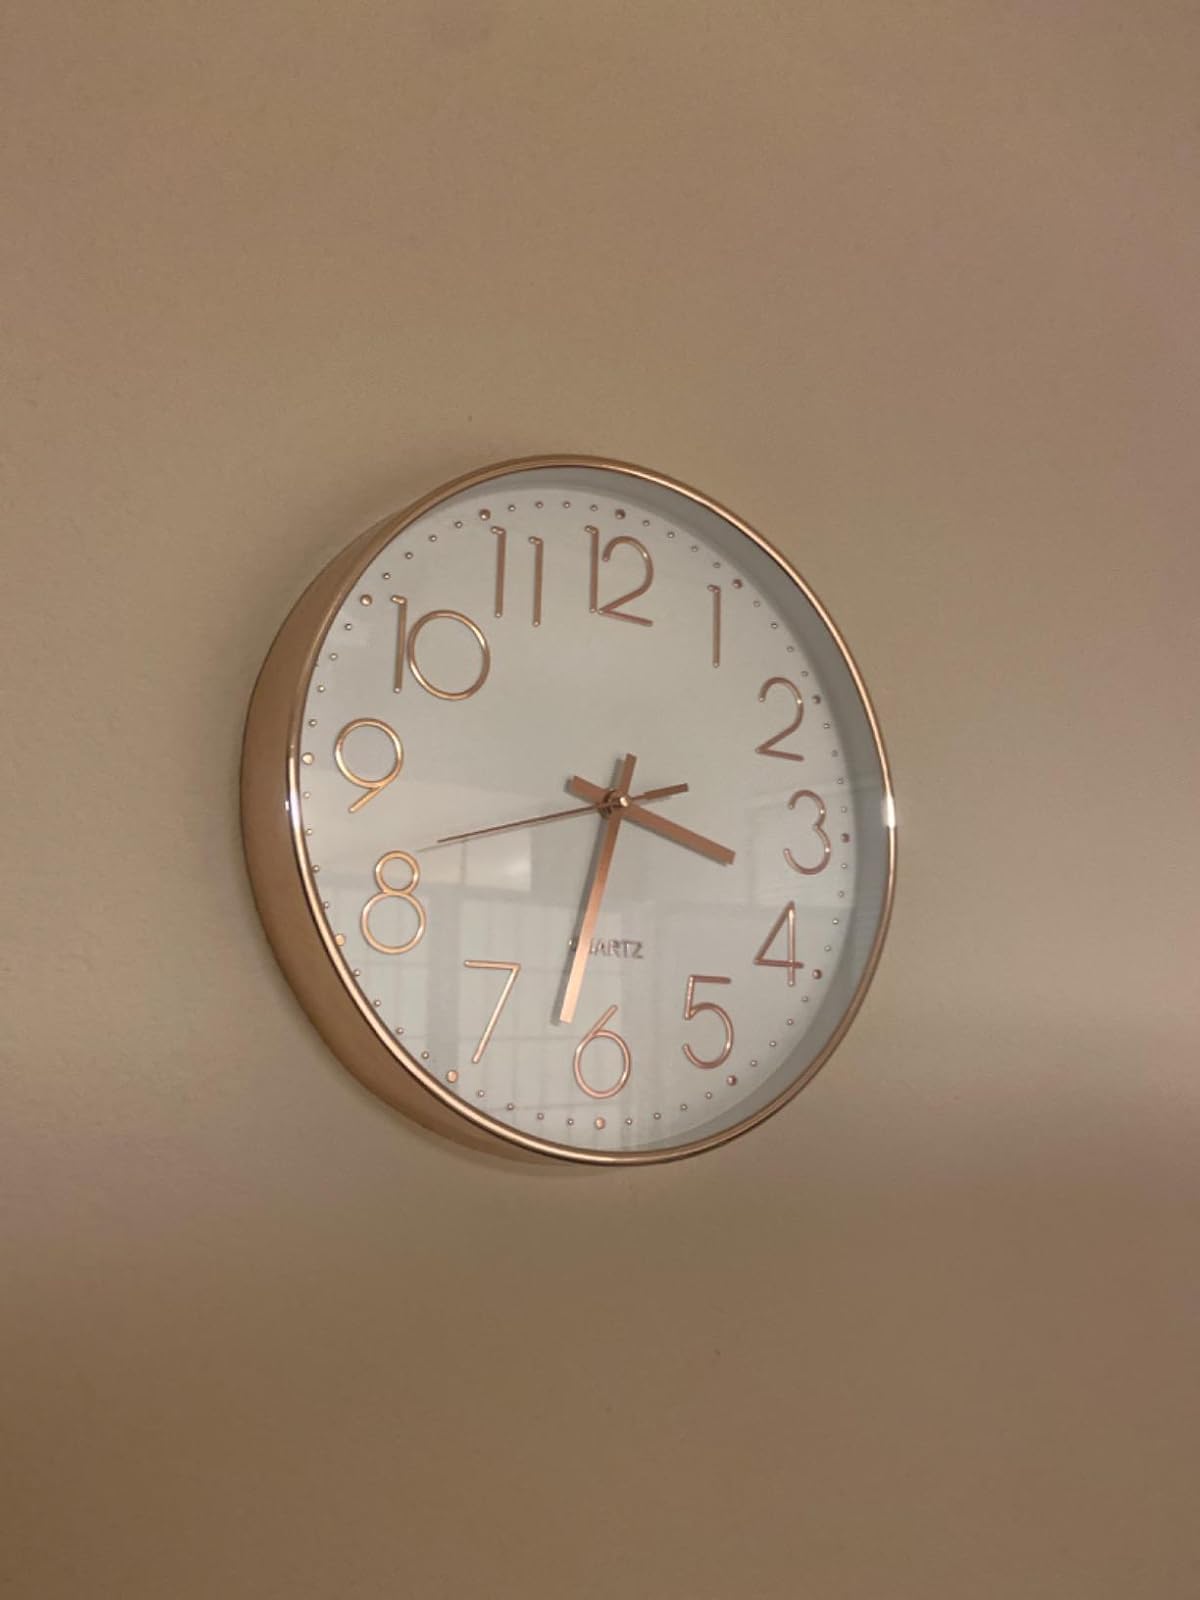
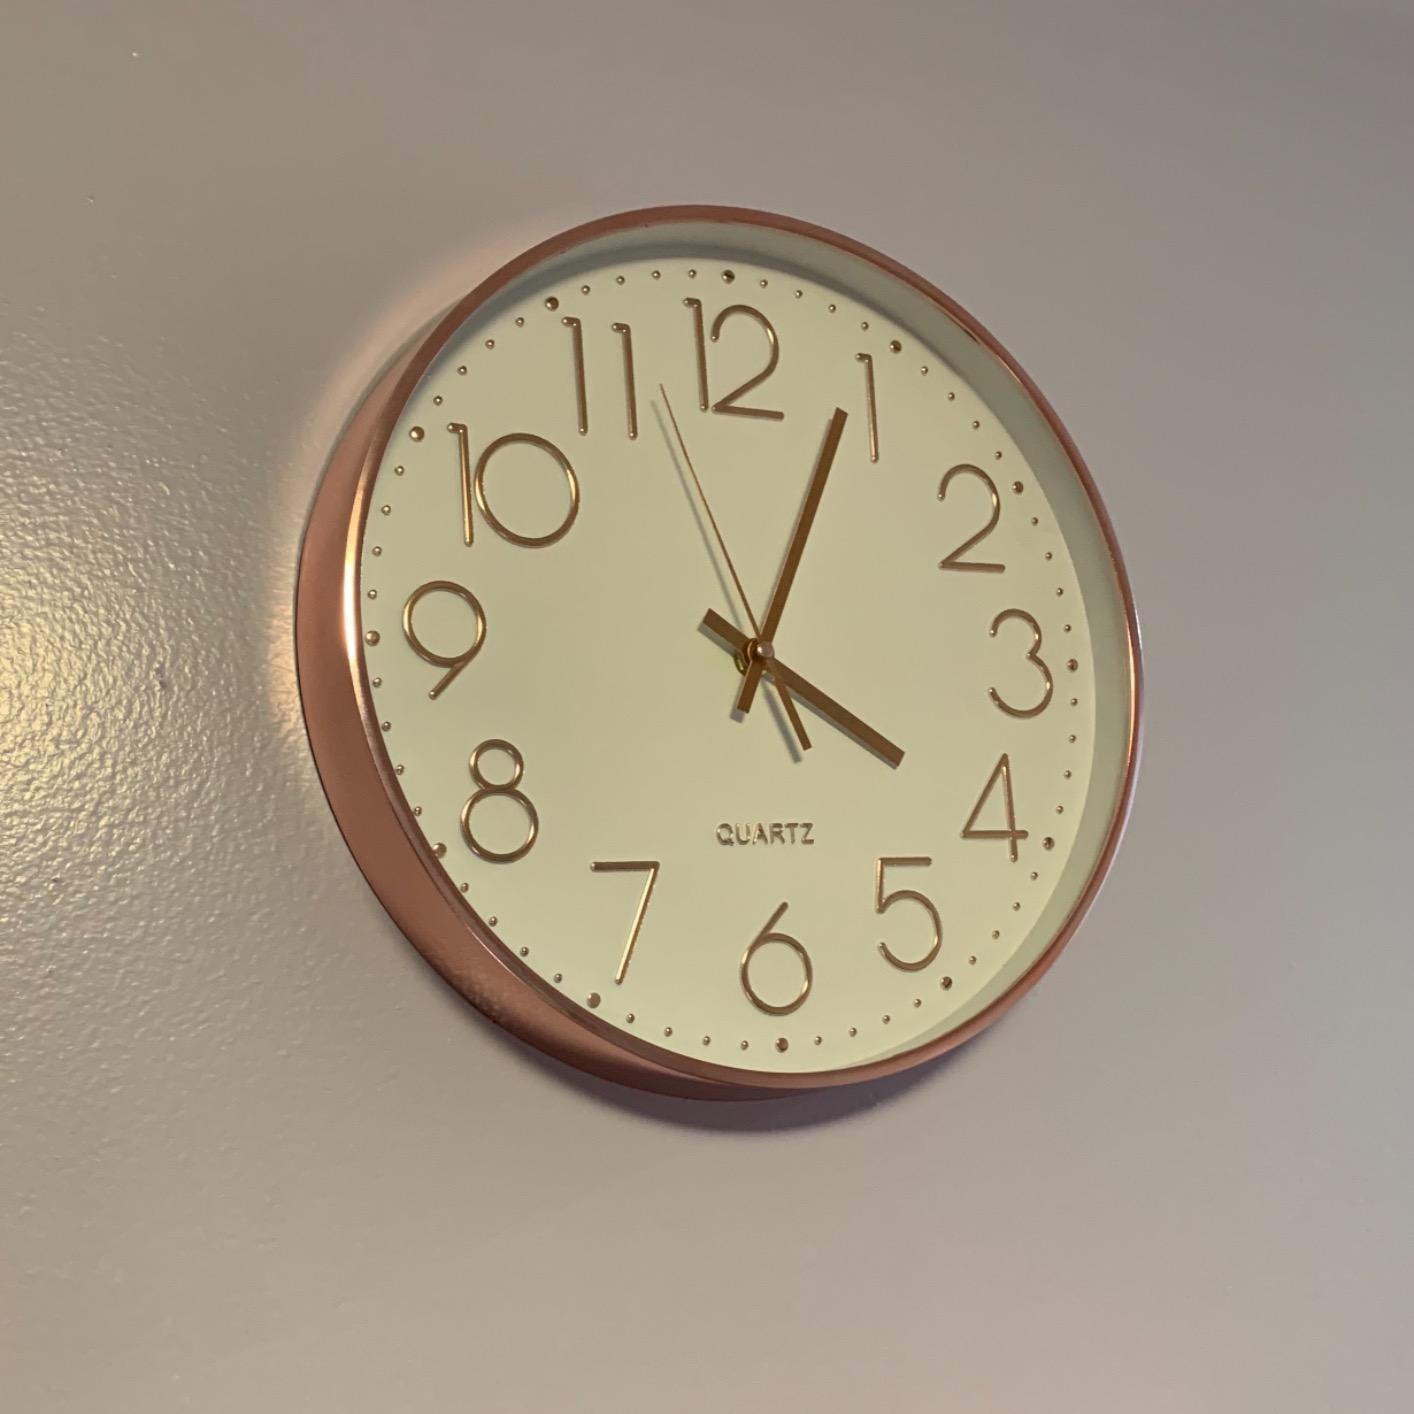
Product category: clock
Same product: yes